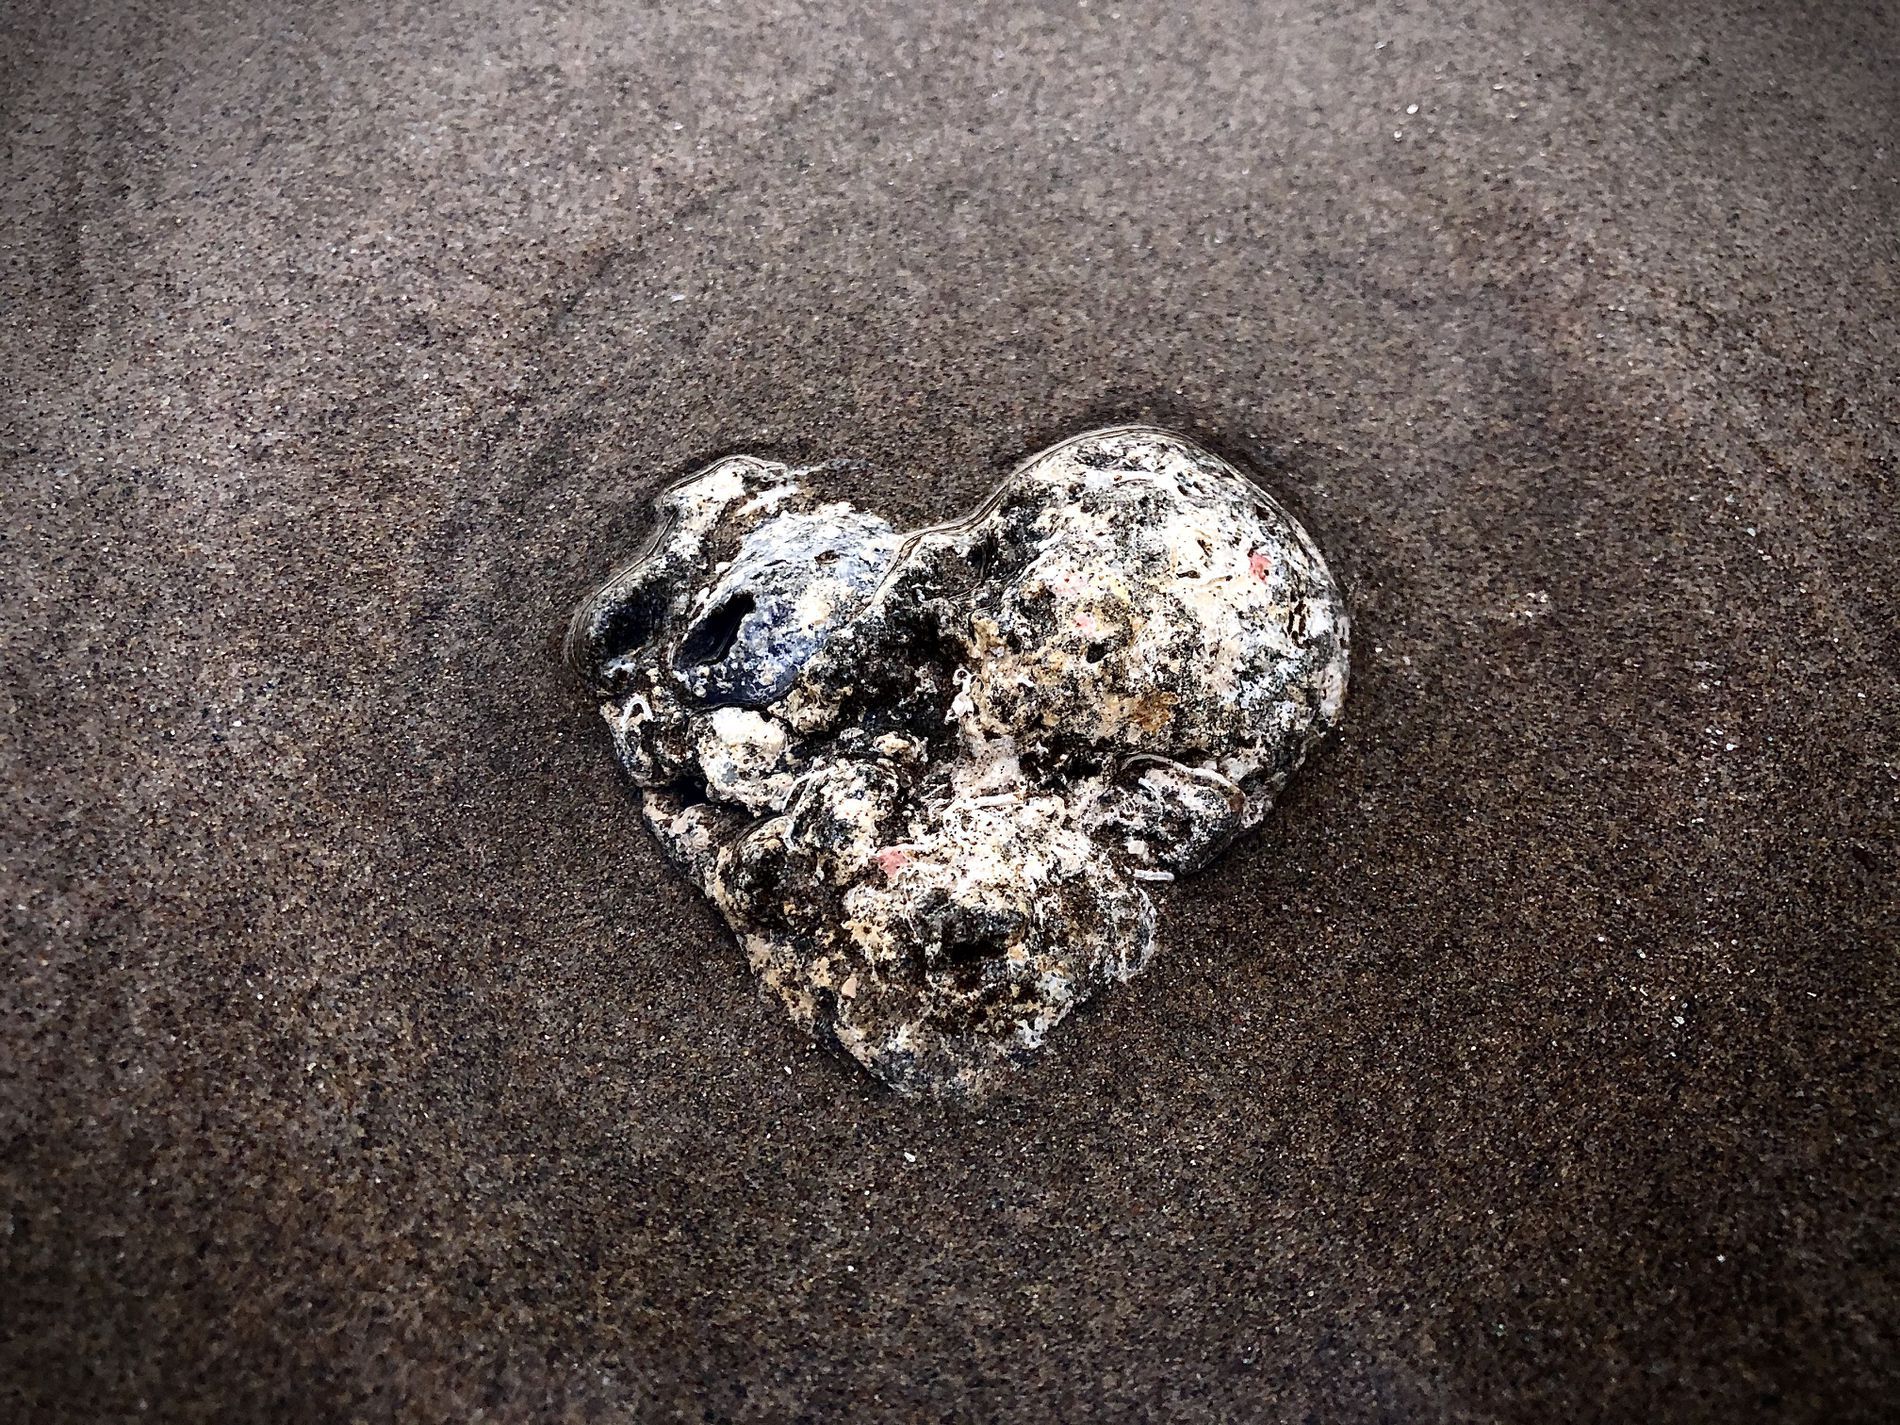
Heart-shaped Rock.
A single, textured rock naturally formed into a heart shape lies partially embedded in dark, fine sand, likely on a beach shoreline.
High-angle close-up capturing a naturally heart-shaped stone resting on a dark, wet sandy surface. The detailed, rough texture of the mottled rock stands out clearly against the fine grains of the surrounding beach sand.
Labels: Symbol, Animal, Insect, Invertebrate, Love Heart Symbol, Nature, Outdoors, Rock, Water, Sand, Heart-shaped Rock
Camera: Apple iPhone X
Lens: iPhone X back dual camera 4mm f/1.8
Aperture: F1.8
Exposure: 1/30 sec
ISO: 32
Focal length: 4